One Nite in Mongkok

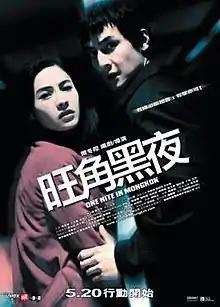

One Nite in Mongkok is a 2004 Hong Kong crime drama film written and directed by Derek Yee and starring Daniel Wu, Cecilia Cheung and Alex Fong. The film is a sequel to the Yee-produced 2000 film "Double Tap", with Fong reprising his role from the previous installment. A sequel to the film, "Triple Tap", was released in 2010, which was once again directed by Yee and featured Fong reprising his role, while also starring Wu in a different role.